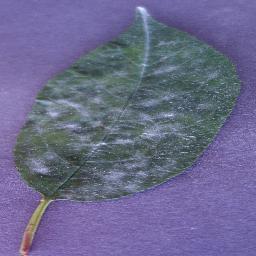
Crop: cherry
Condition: (including_sour)_powdery_mildew